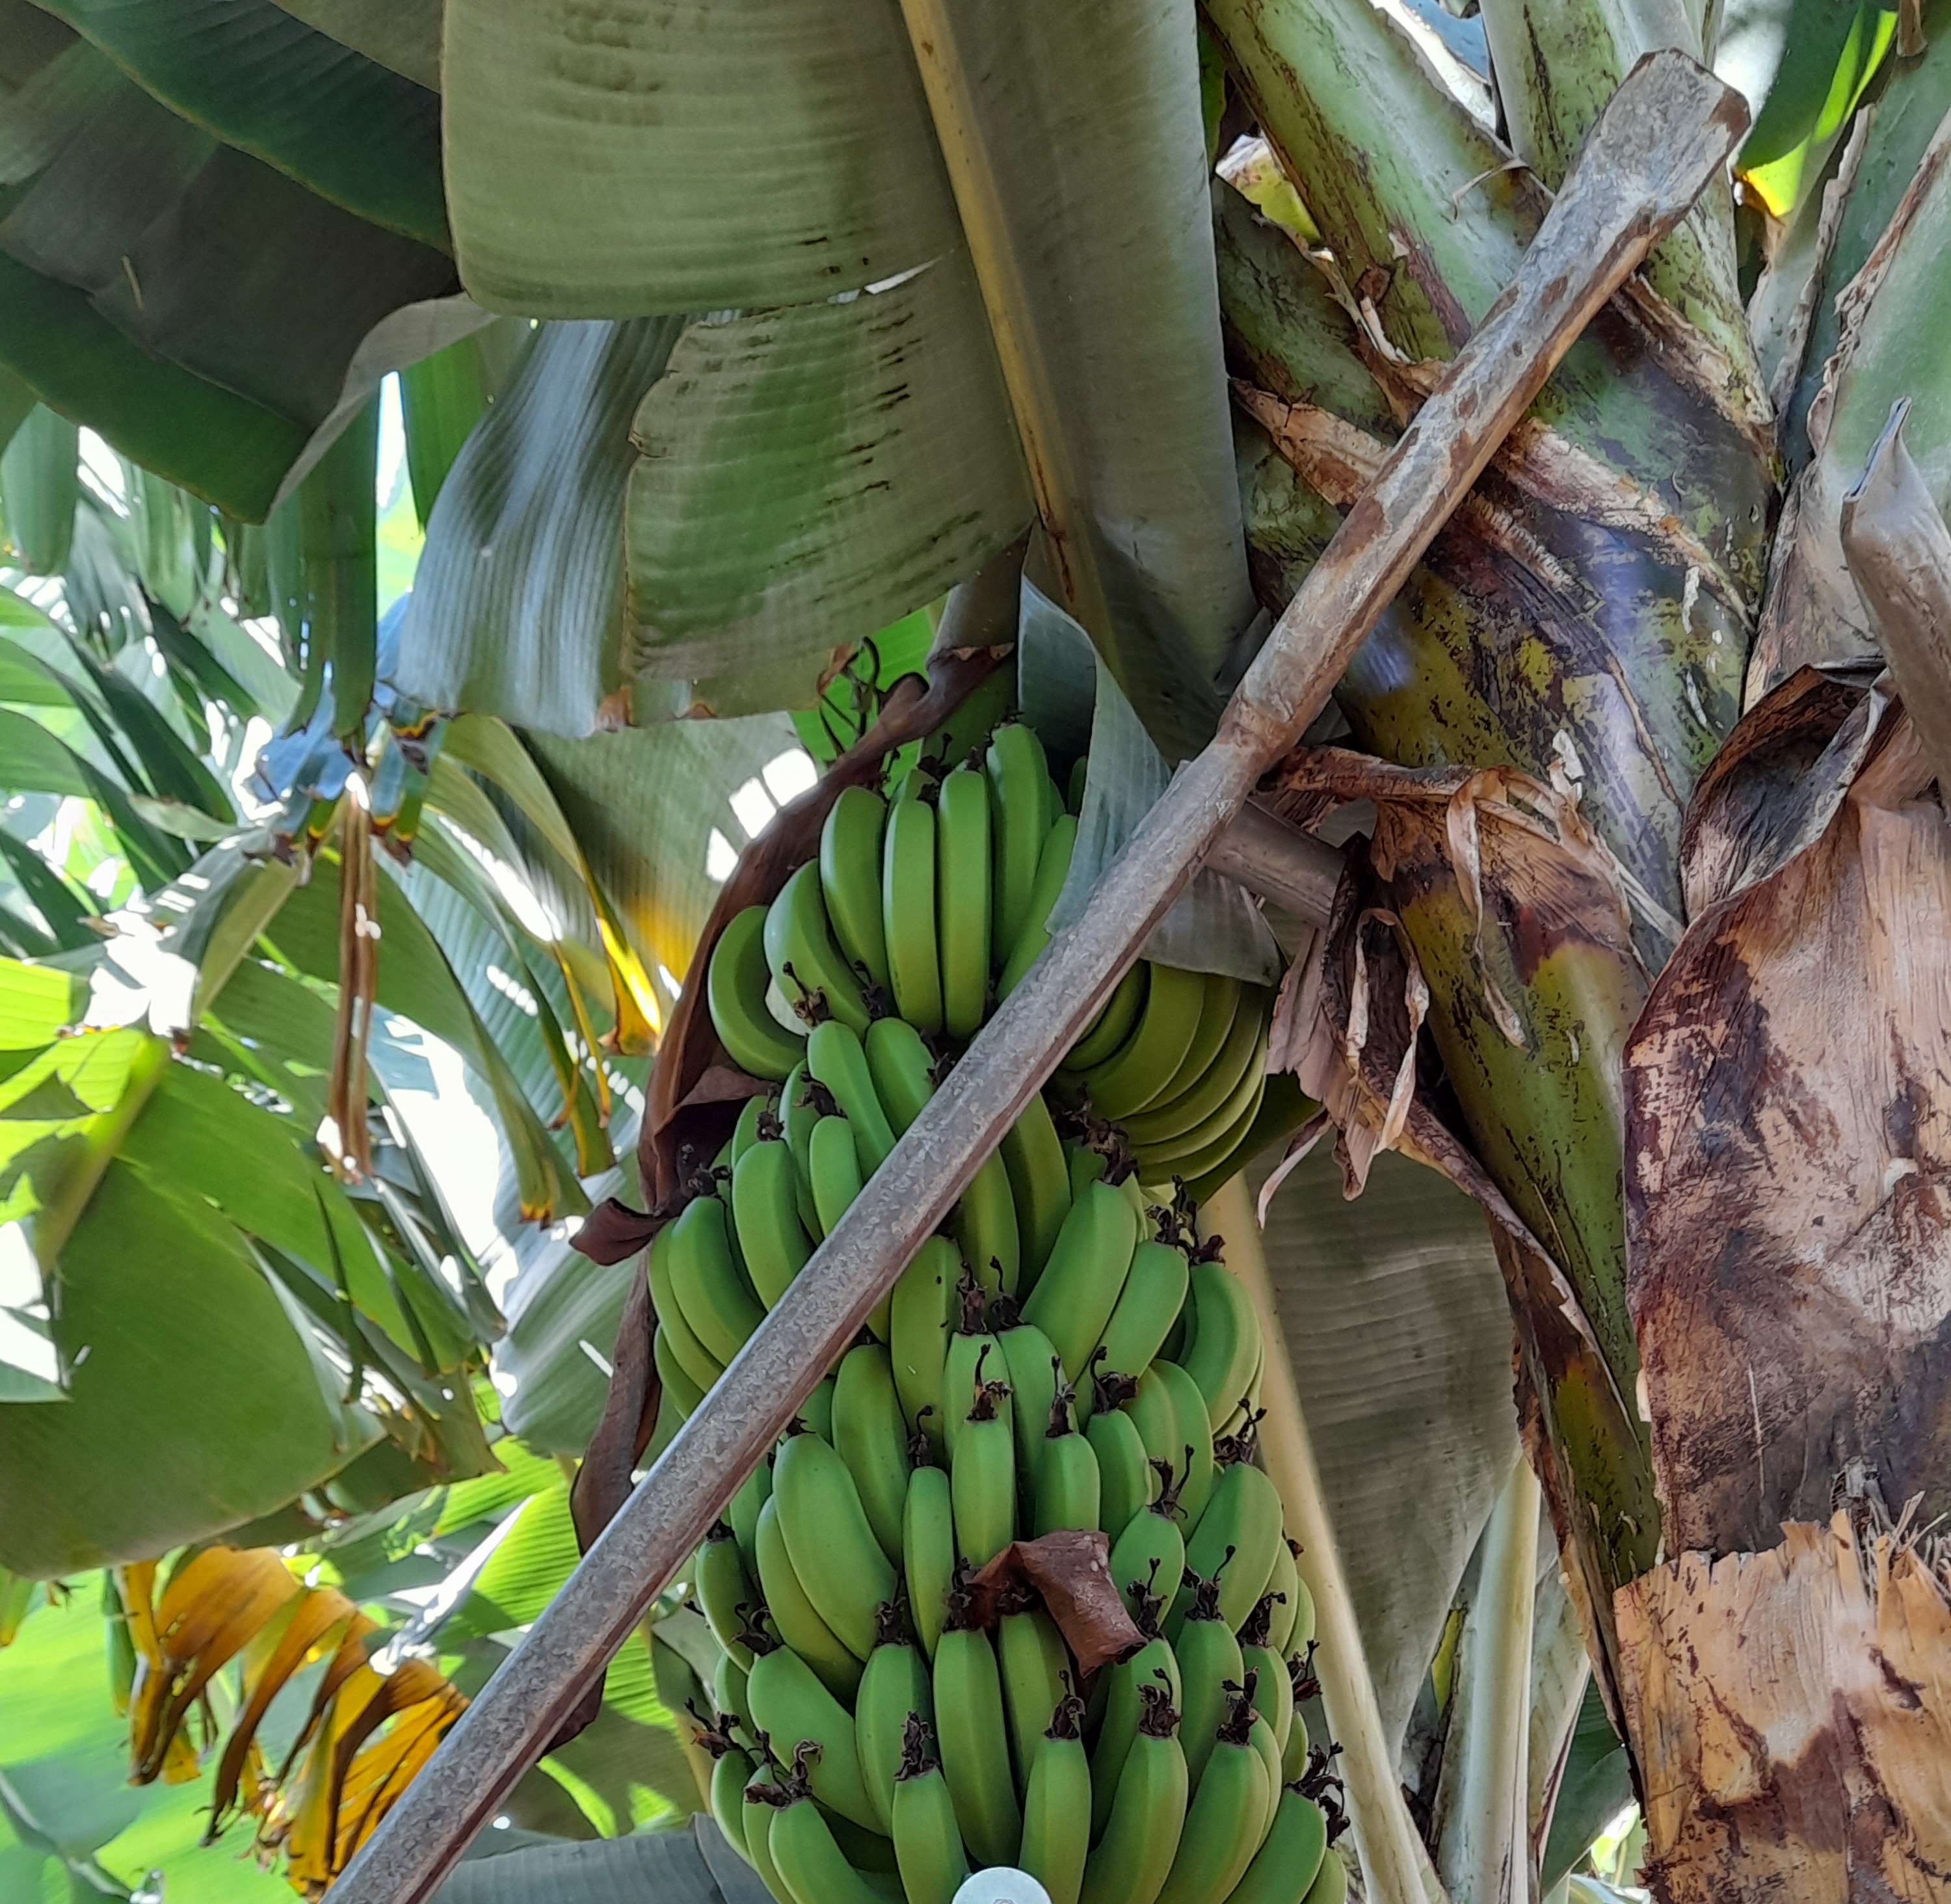
Label: Keep